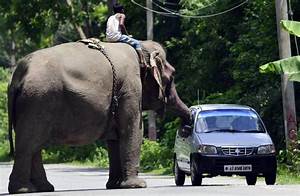
Label: elephant